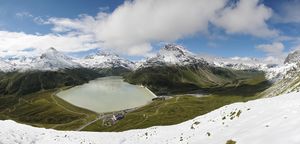
Bielerhöhe
Silvretta-Stausee på Bielerhöhe - blik mod syd
Bielerhoehe forbinder Montafon i Vorarlberg med Paznaun i Tyrol. Passet ligger i 2.037 m.o.h. lige nord for dæmningssøen Silvretta Stausee og befinder sig fuldt ud i Vorarlberg. Bielerhöhe er det højeste tilgængelige punkt på betalingsvejen Silvretta Hochalpenstraße, som er lukket for normal trafik om vinteren fordi passet ligger så udsat. Passet kan i de tilfælde dog nås fra Partenen via en svævebane og en tunnel drevet af Vorarlberger Illwerke AG, hvor det sidste stykke ad den normale vej betjenes af en taxiservice.